Kŭmsŏng-class locomotive

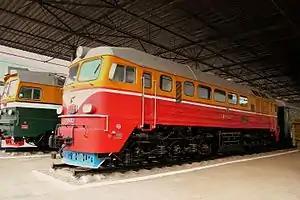
금성8002 on display at the 3 Revolutions Museum.

The Kŭmsŏng class ("Gold Star") locomotives are an unlicensed copy of the Soviet-made M62-type diesel locomotive, built by the Kim Chong-t'ae Electric Locomotive Works in P'yŏngyang, North Korea.